List of UK top-ten singles in 2014

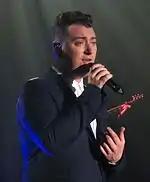
Sam Smith had five UK top 10 singles in 2014, the most of any artist. These included the number-one solo hits "Money on My Mind" and "Stay with Me" (which became the year's fourth best seller), as well as a guest appearance on "Do They Know It's Christmas?" with Band Aid 30.

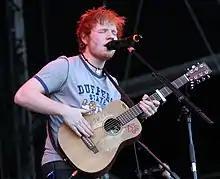
Ed Sheeran had four UK top 10 singles this year. These included his number-one solo hits "Sing" and "Thinking Out Loud" (which became the fifth best seller of 2014), as well as a guest appearance on "Do They Know It's Christmas?" with Band Aid 30.

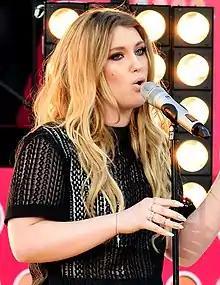
Ella Henderson, who finished in sixth place in the ninth series of "The X Factor", achieved two top 10 hits in 2014, including her debut single "Ghost", which debuted at number-one in June and became the year's sixth best selling single.

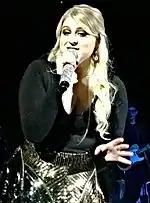
Meghan Trainor made her UK top 10 debut in October of this year with "All About That Bass", which spent four weeks at number-one and became one of the biggest selling singles of the year.

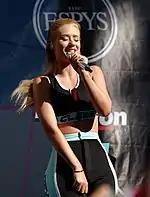
Australian rapper Iggy Azalea scored three UK top singles in 2014, including "Problem", a collaboration with American singer Ariana Grande, which reached number-one for one week in July.

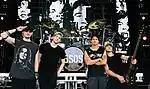
Another Australian act who made it big this year was 5 Seconds of Summer, who achieved three UK top 10 entries, including the number-one hit "She Looks So Perfect".

The following table shows artists who achieved two or more top 10 entries in 2014, including singles that reached their peak in 2013. The figures include both main artists and featured artists, while appearances on ensemble charity records are also counted for each artist. The total number of weeks an artist spent in the top ten in 2014 is also shown.